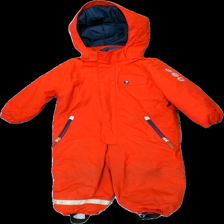
View: front
Type: Winter jacket
Category: Children
Brand: H&M
Colors: Red, Blue, Brown, Grey
Material: 100% nylon
Pattern: Other
Cut: Turtle neck
Size: 92
Season: All
Stains: Major
Holes: Major
Damage: smuts fläckar och luddugt
Damage location: top center
Damage 2: smuts fläckar
Damage 2 location: middle center
Damage 3: smuts fläckar och hål
Damage 3 location: bottom center
Price range: <50
Recommended usage: Export
Description: overall med reflexer